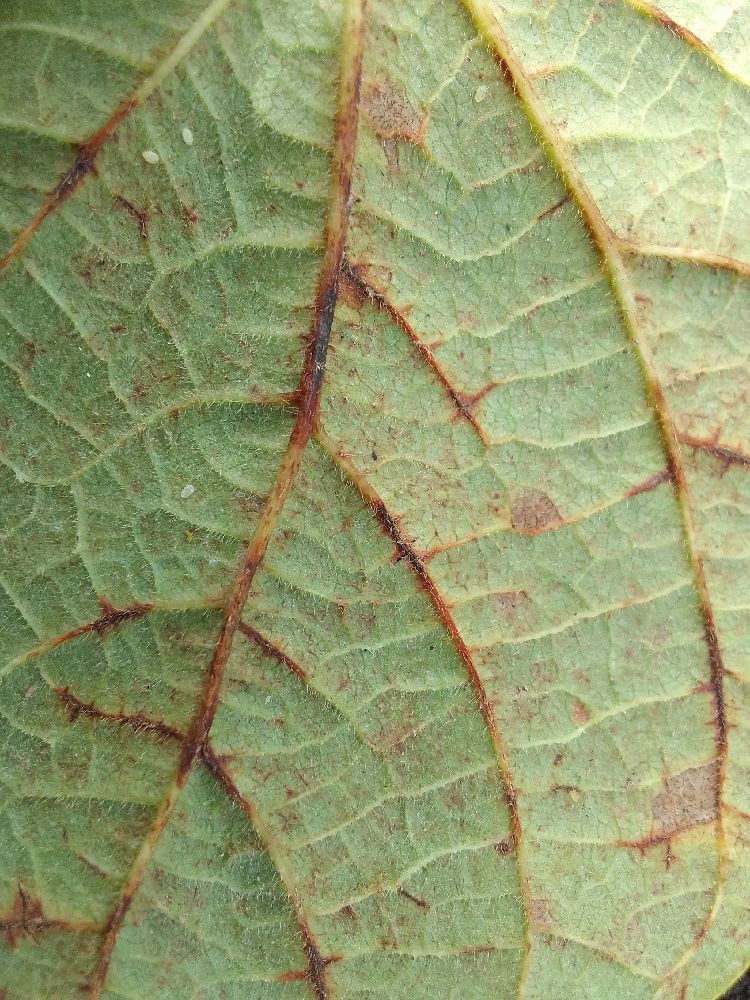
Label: anthracnose